Military history of New Zealand

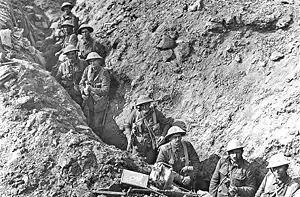
Members of the New Zealand Division after the Battle of Flers-Courcelette, September 1916

The Second Boer War was a conflict between the British Empire and the Boer republics in South Africa, a culmination of longstanding tensions between the two sides. On 28 September 1899, two weeks before the start of the conflict, the New Zealand House of Representatives approved the formation of a 200-man mounted rifle contingent for service in South Africa, in a show of colonial solidarity aimed at deterring the Boers from fighting. The public responded enthusiastically to the war and calls for volunteers, with opposition to the conflict being minimal. Premier Richard Seddon's goal for New Zealand to be the first colonial contingent in South Africa was realised when the first New Zealand contingent arrived in Cape Town on 23 November. After its arrival, the First New Zealand Contingent was attached to Major-General John French's cavalry division.